30.5 cm MRK L/22

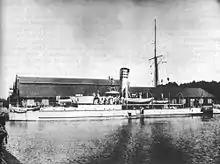
The armored gunboat of the "Wespe" class was armed with the 30.5 cm L/22

The first 30.5 cm gun of 22 caliber length was a Ring Kanone (RK), it was succeeded by the Mantel Ring Kanone (MRK). Both had a built-up gun gun barrel. The older Ring Kanone (RK) construction, consisted of an inner tube and one or more layers of hoops. In English, it was also referred to as a hooped gun. The later Mantel Ring Kanone (MRK) construction was also known as jacketed and hooped. It consisted of a thin inner tube that was surrounded by a thick jacket which contained the wedge slot, the jacket was again surrounded by the layers of hoops.